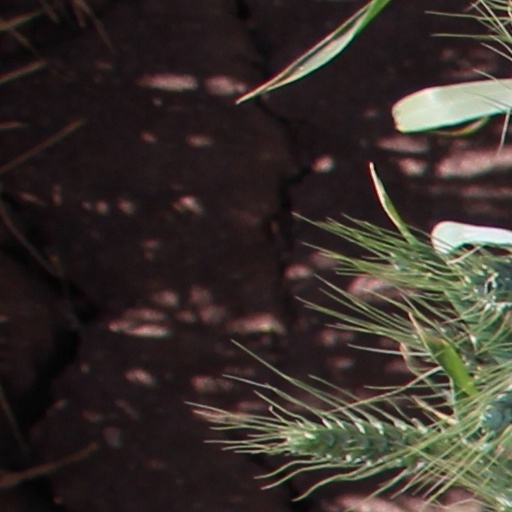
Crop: wheat